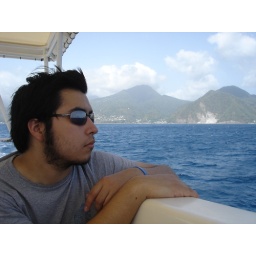
On the boat in the Caribbean Sea off the coast of Roseau, Dominica. Whale watching.